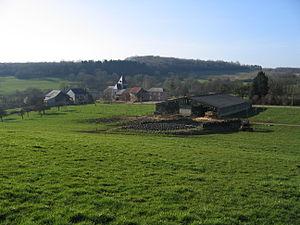
Vue de Hagnicourt (Ardennes, France).
Hagnicourt est une commune française située dans le département des Ardennes, en région Grand Est.